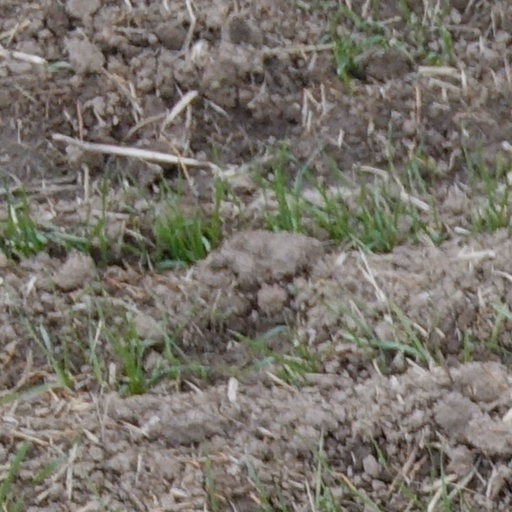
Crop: wheat